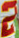
Number: 2